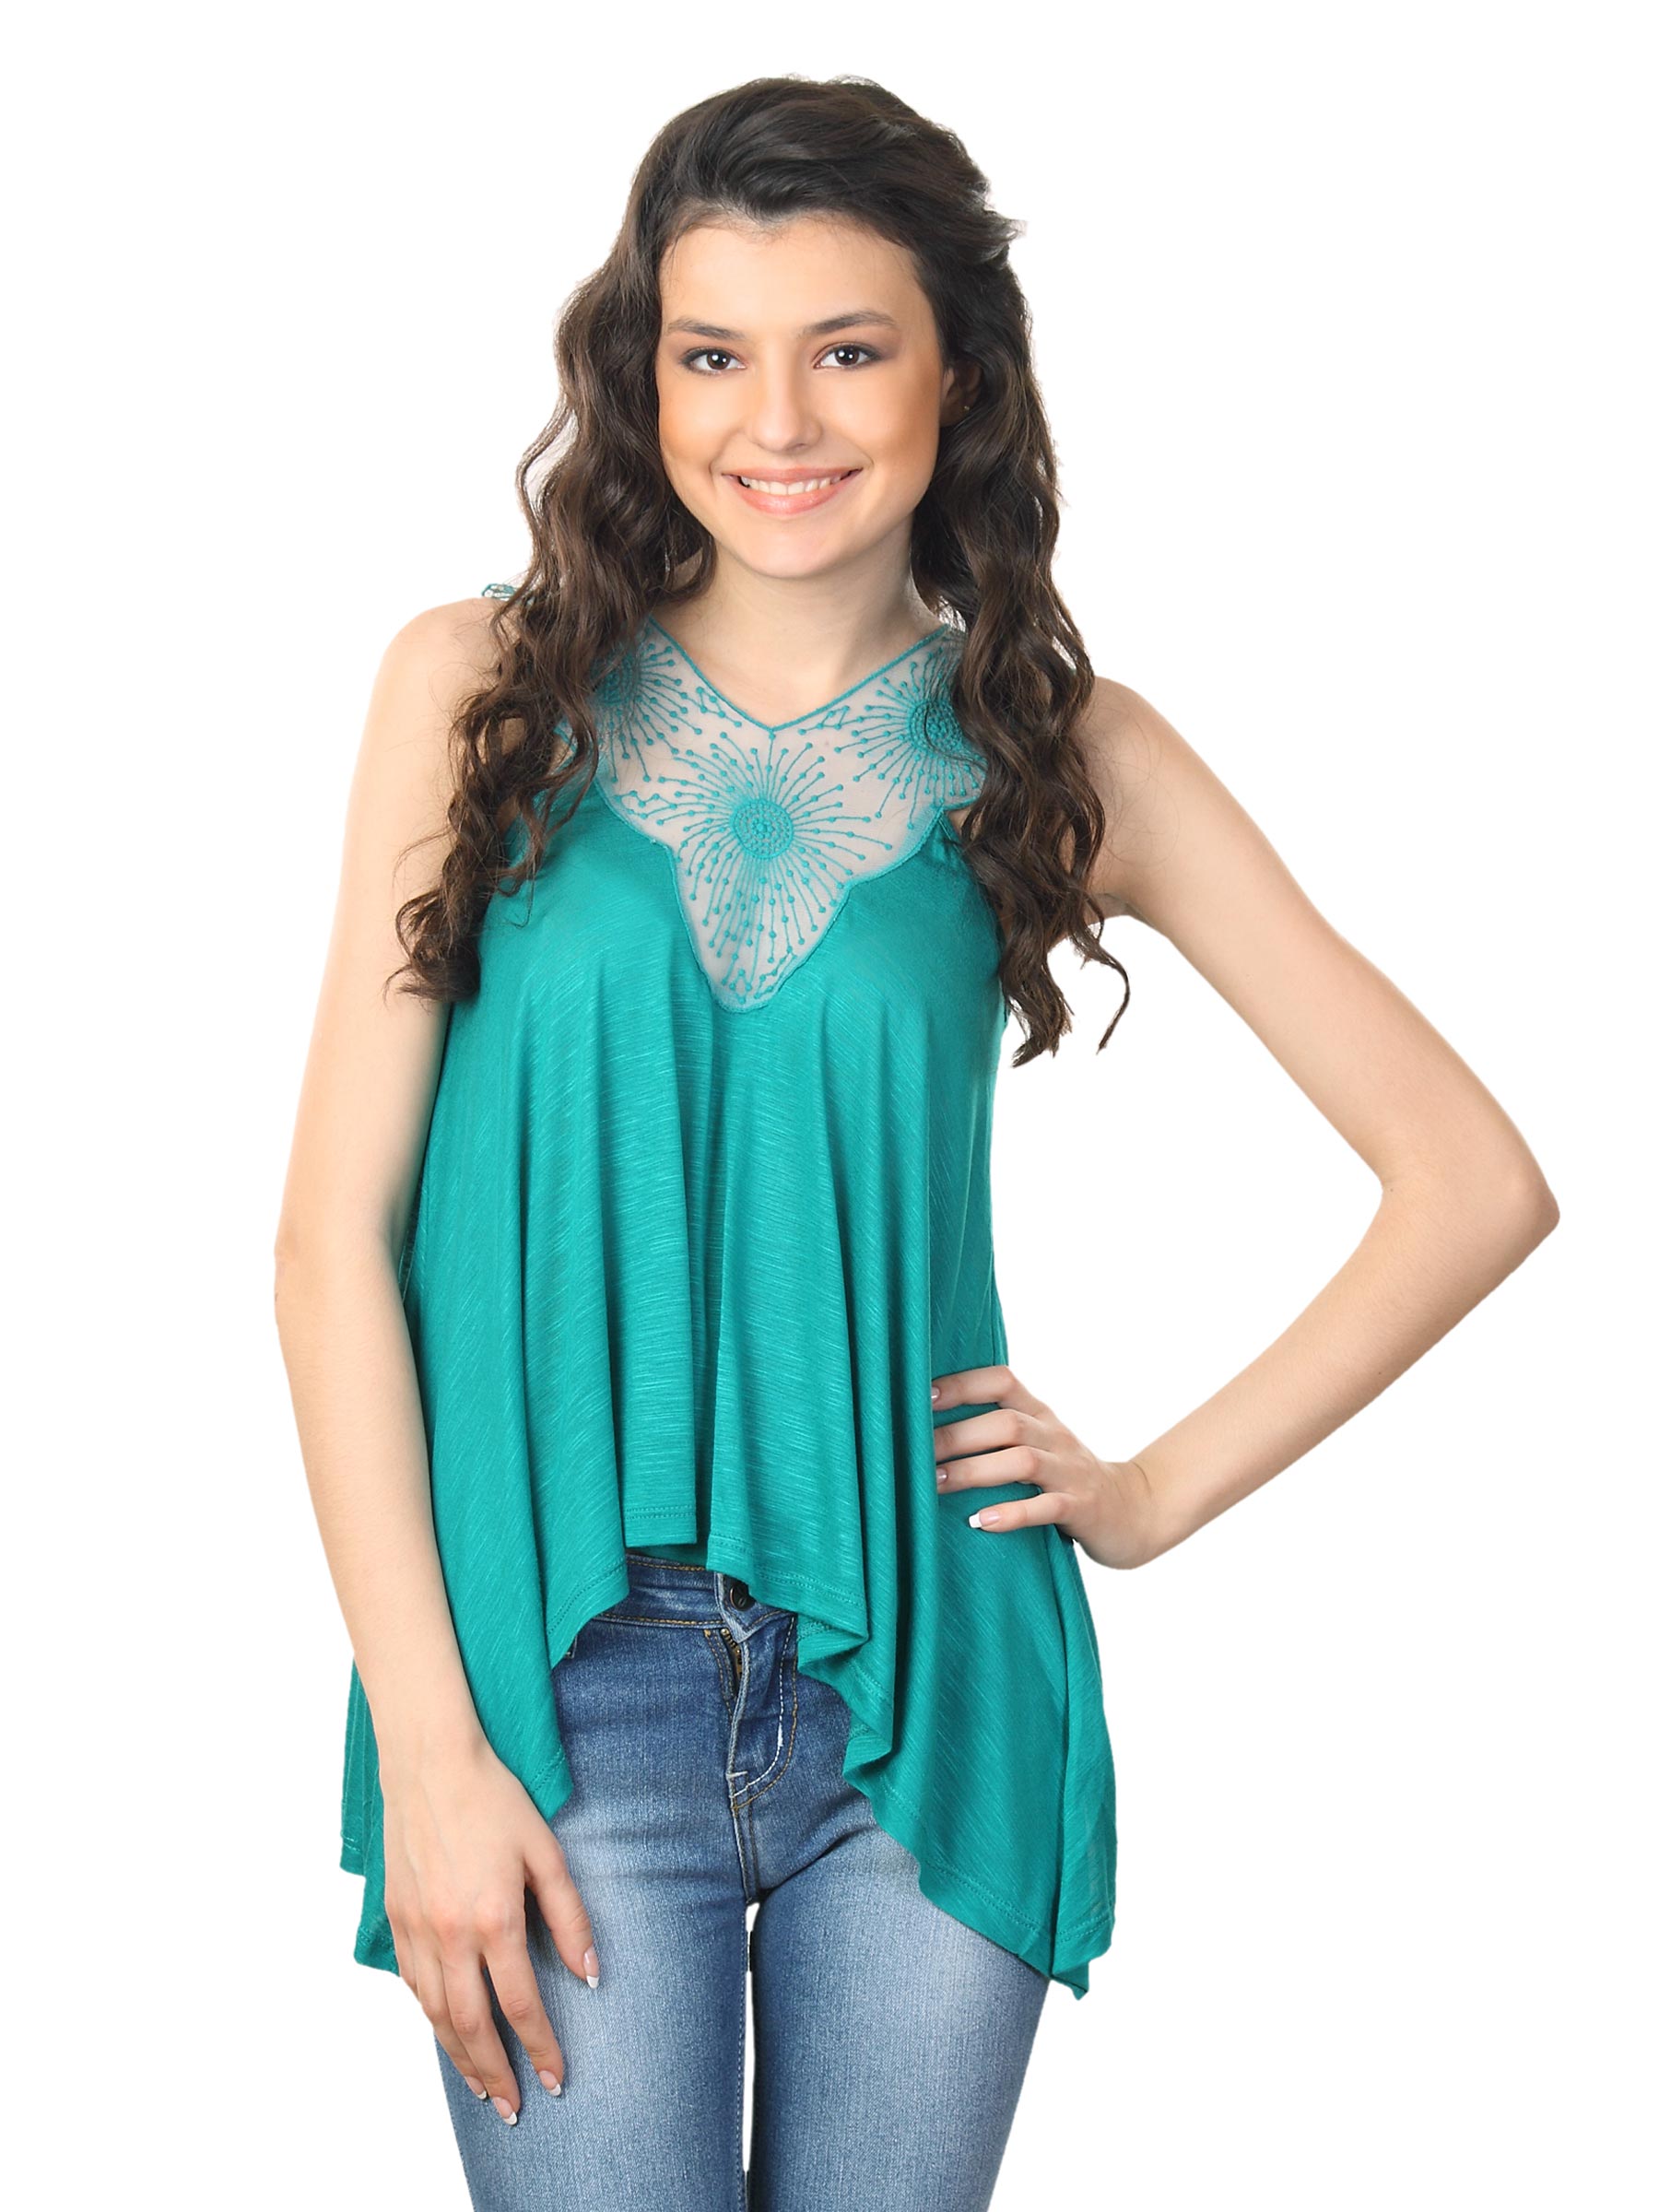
Tonga Women Teal Top
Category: Apparel / Topwear / Tops
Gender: Women
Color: Teal
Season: Summer 2012
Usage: Casual